Astrology

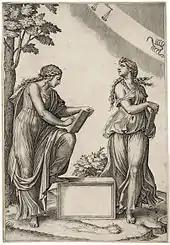
Marcantonio Raimondi engraving, 15th century

The word "astrology" comes from the early Latin word "astrologia", which derives from the Greek —from ἄστρον "astron" ("star") and -λογία "-logia", ("study of"—"account of the stars"). The word entered the English language via Latin and medieval French, and its use overlapped considerably with that of "astronomy" (derived from the Latin "astronomia"). By the 17th century, "astronomy" became established as the scientific term, with "astrology" referring to divinations and schemes for predicting human affairs.